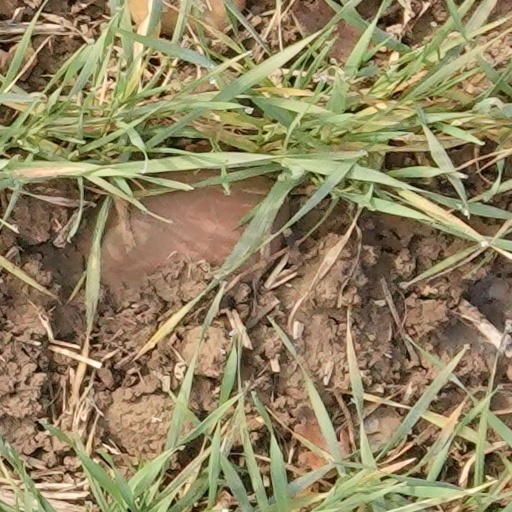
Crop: wheat